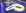
Number: 8